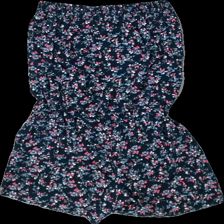
View: back
Type: Top
Category: Ladies
Brand: Not in the list
Brand text on label: Stories
Colors: Blue, Pink, White, Brown
Material: 100% polyester
Pattern: Floral print
Cut: Tight
Size: M
Season: All
Damage: lösa trådar
Damage location: top center
Price range: <50
Recommended usage: Reuse
Description: blommig jumsuit